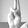
ASL letter: U